Jangipara

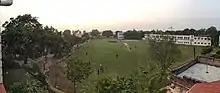
Jangipara D.N High School - Panorama

Jangipara D.N. High School is a coeducational higher secondary school at Jangipara. It has arrangements for teaching Bengali, English, Sanskrit, history, philosophy, political science, economics, eco-geography, accountancy, business economics & mathematics. Bibhutibhushan Bandopadhyay once served here as a teacher.